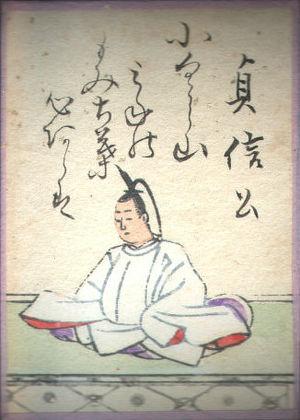
Le Ogura hyakunin isshu est une célèbre compilation de poèmes classiques japonais. Ce nom peut aussi faire référence au jeu karuta qui se base sur ce fameux recueil.